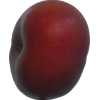
Label: nectarine_flat